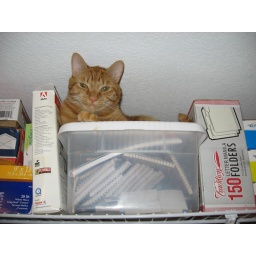
Tiger in one of his favorite spots on the shelf high up on my bedroom wall